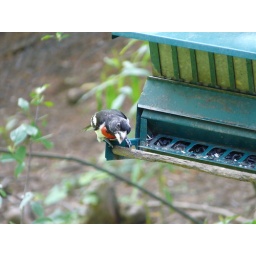
A bird in the bird blind at Peace Valley Park.